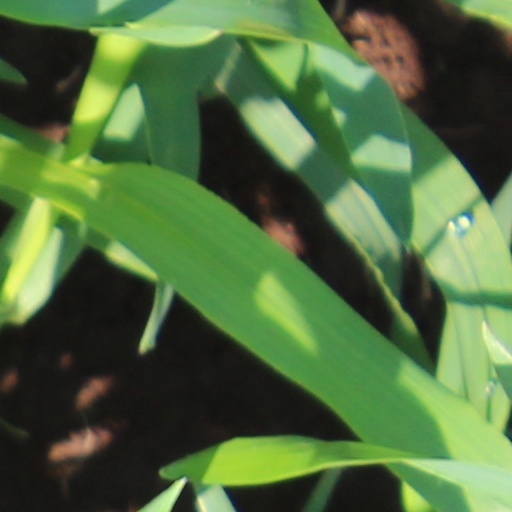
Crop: wheat